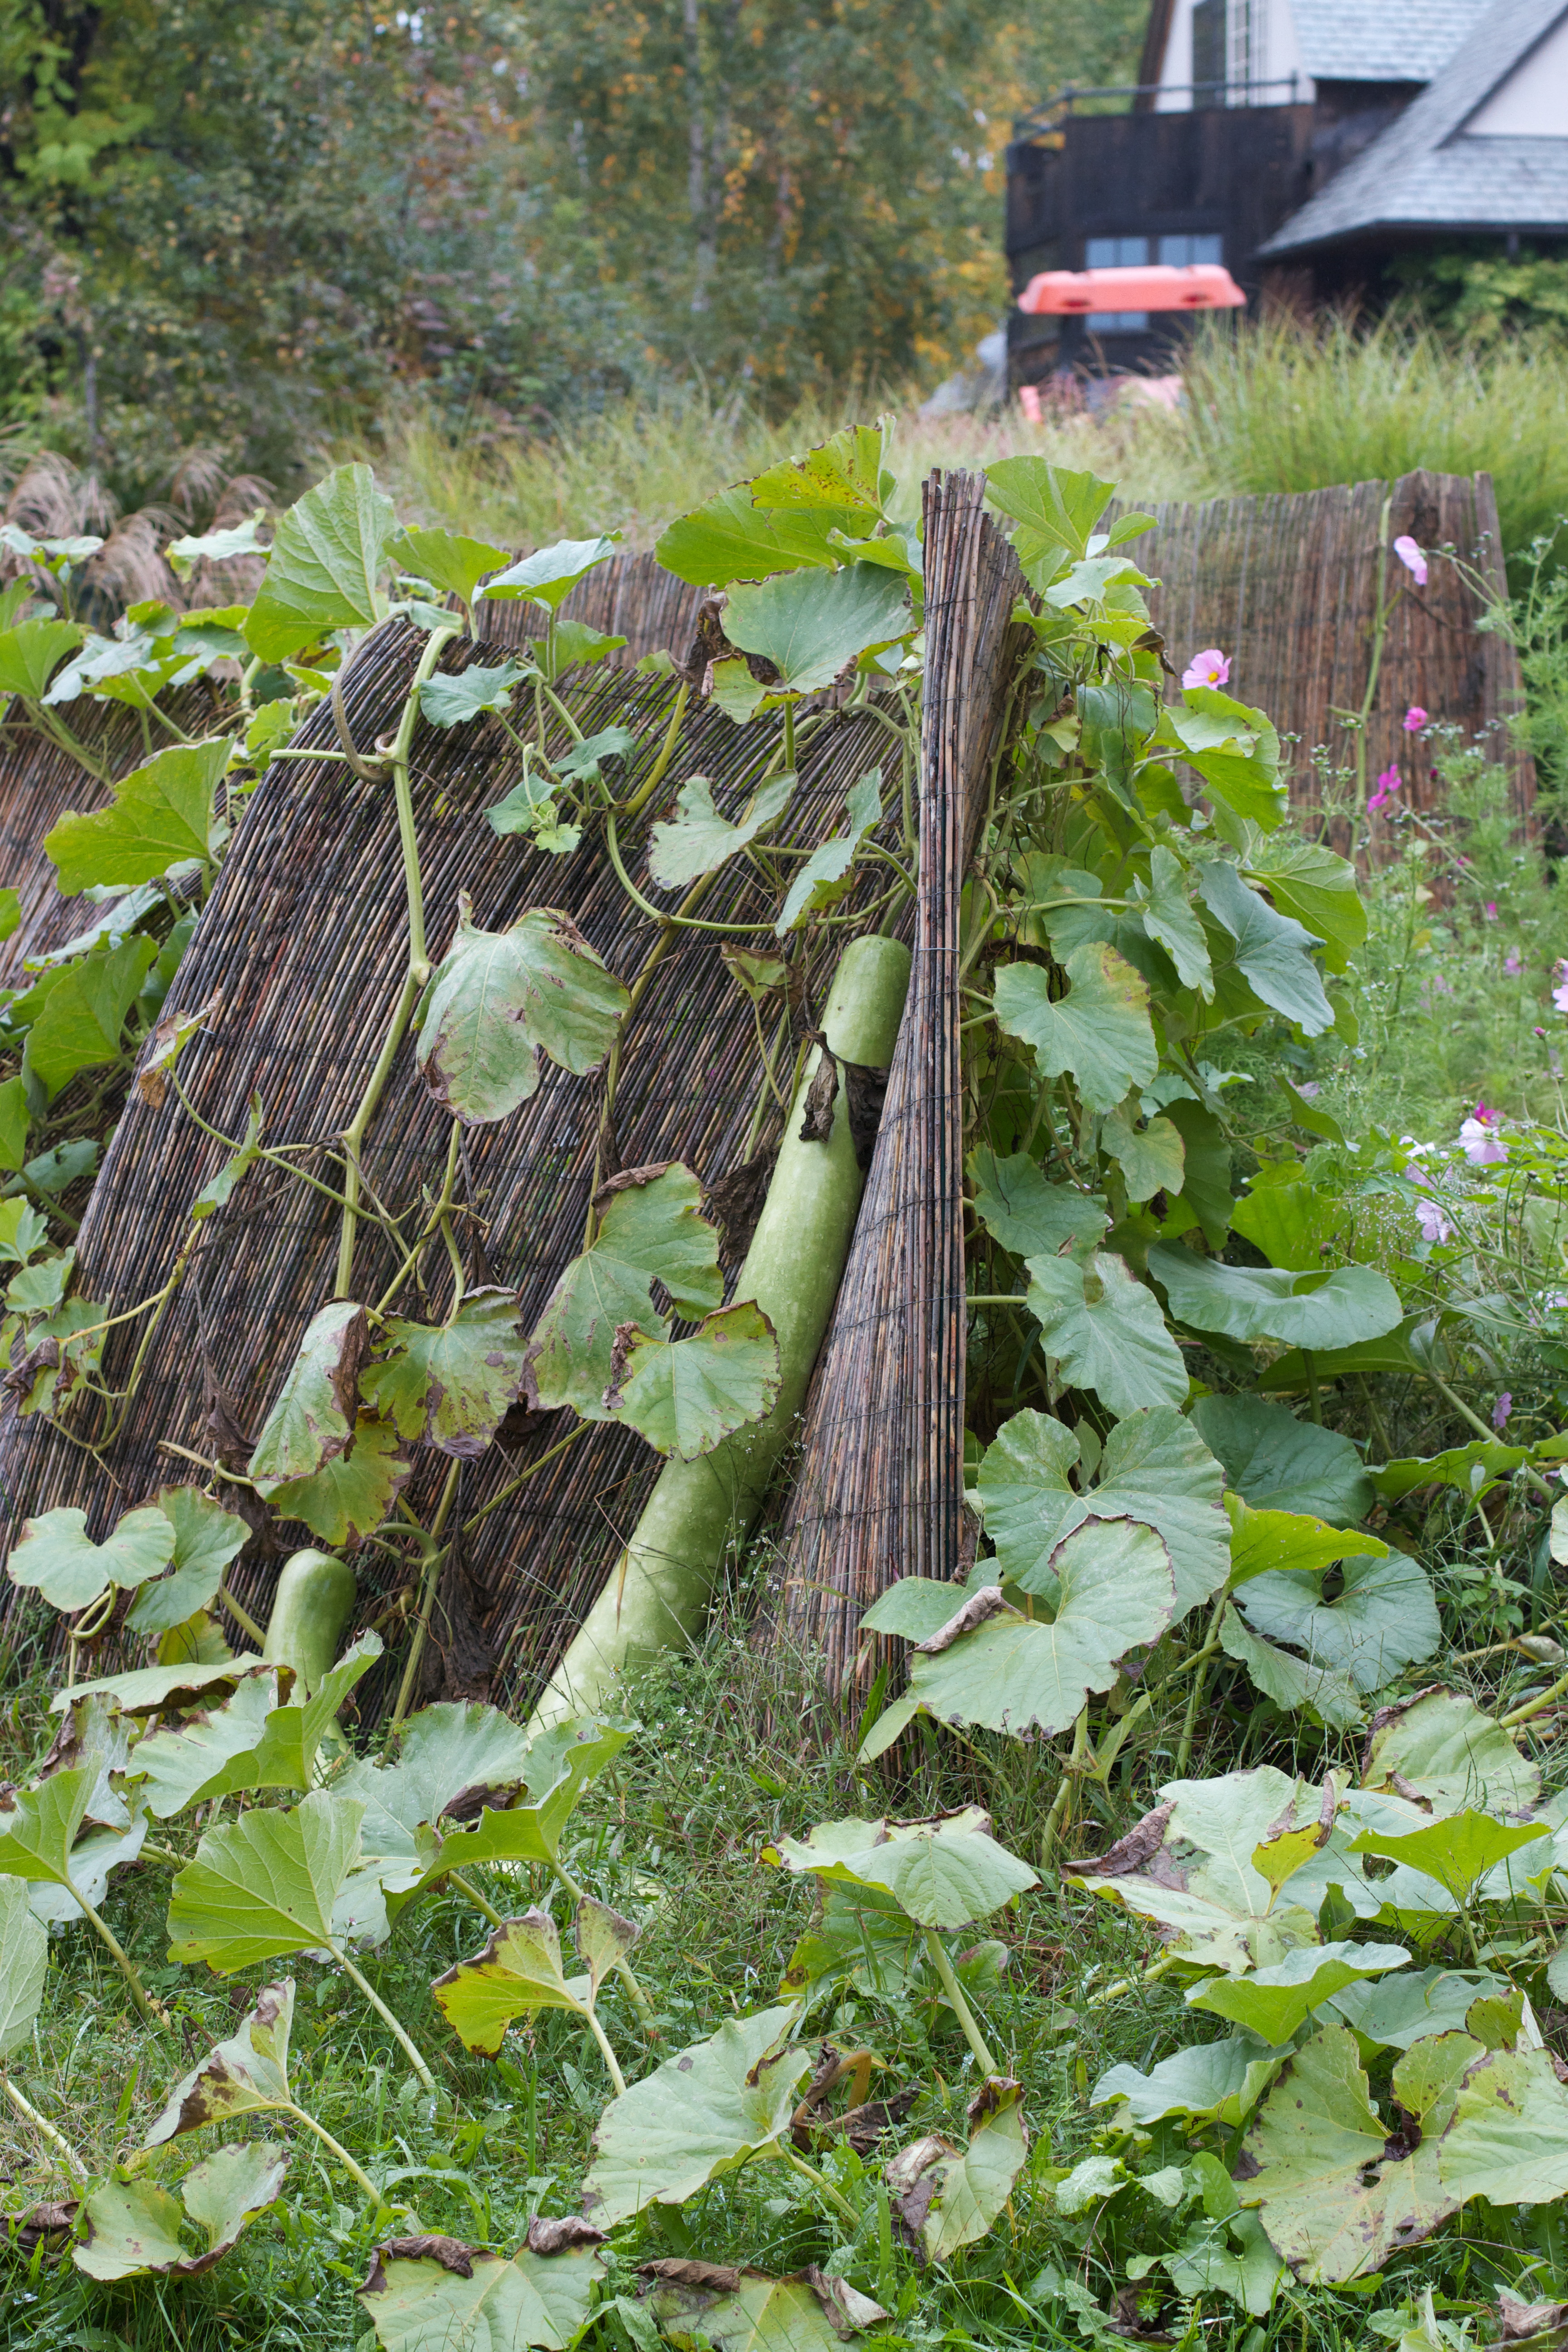
plant, leaf, flower, pond, jungle, produce, botany, garden, flora, squash, rainforest, woodland, flowering plant, land plant